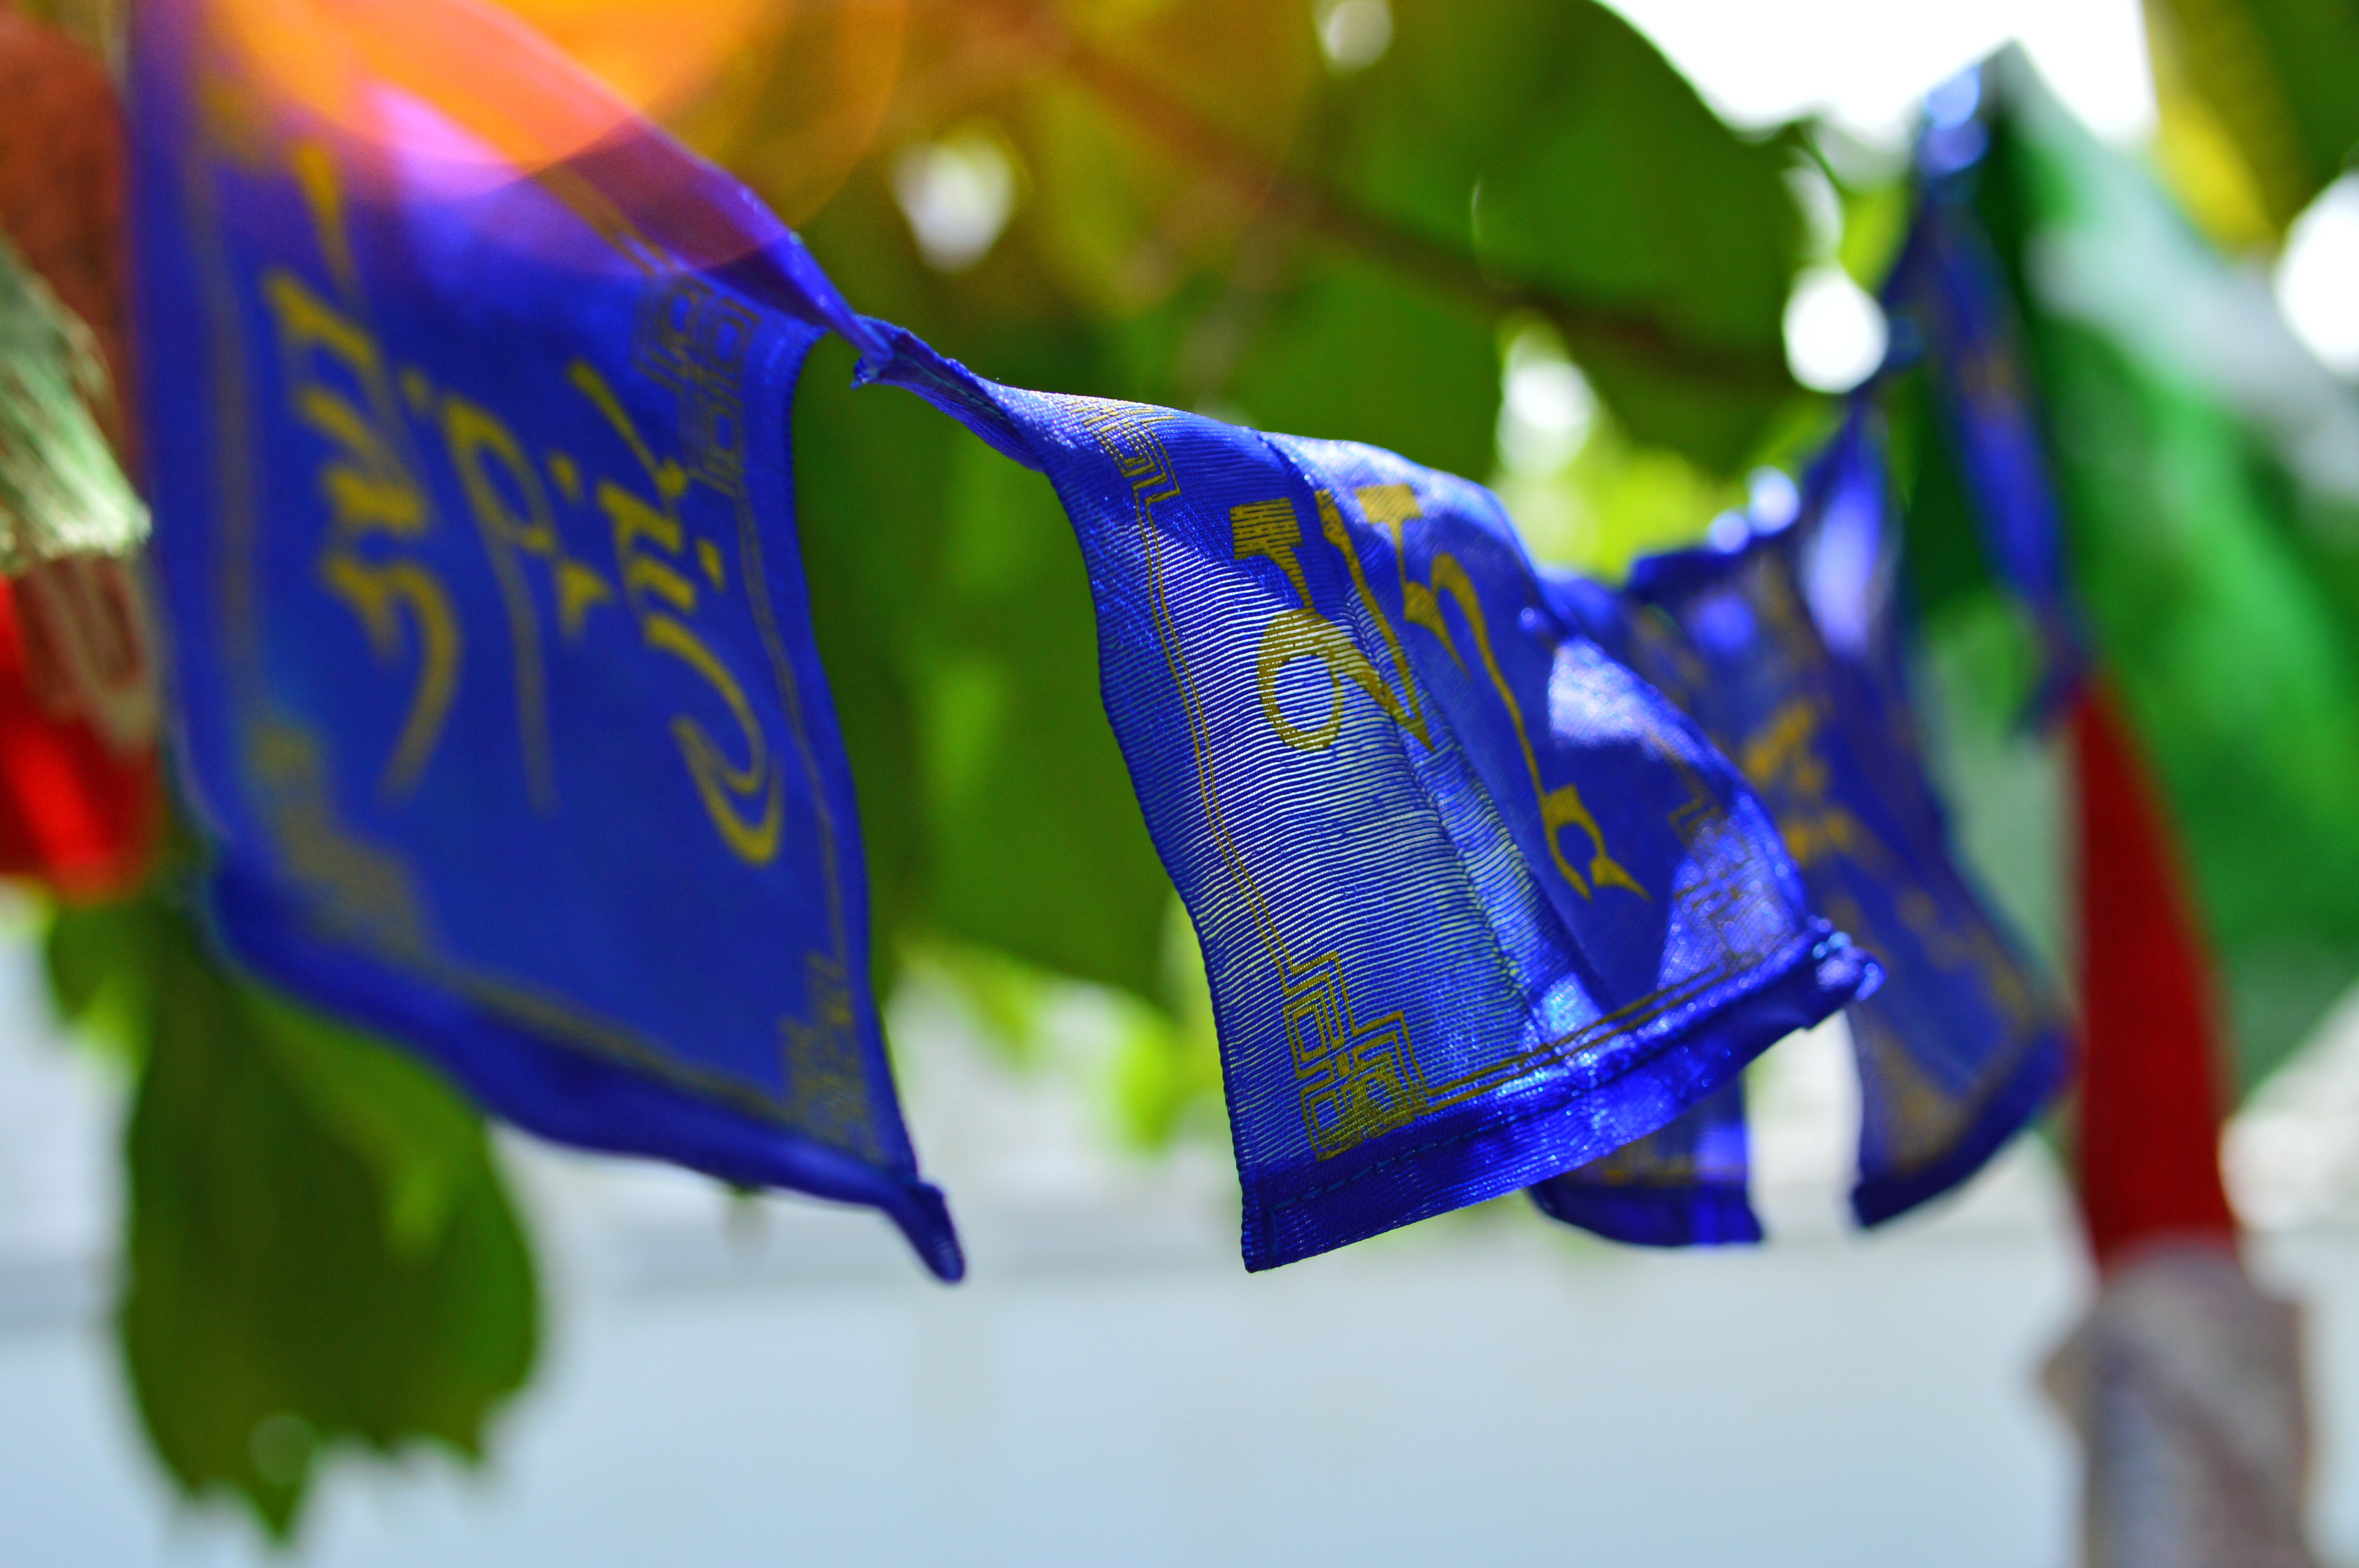
prayer, flags, flag, culture, religion, base, colorful, camp, china, color, sky, travel, blue, white, mountain, religious, background, abstract, texture, design, art, wallpaper, backdrop, green, pattern, old, graphic, retro, illustration, grunge, landscape, light, material, ancient, aged, artistic, bright, vintage, cobalt blue, leaf, close up, electric blue